NASA

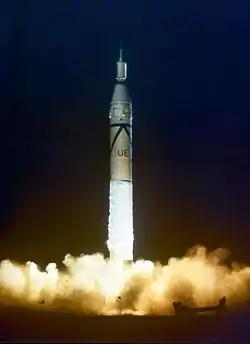
Launch of the Army Ballistic Missile Agency's Explorer 1, America's first satellite

The Soviet Union's launch of Sputnik 1 ushered in the Space Age and kicked off the Space Race. Despite NACA's early rocketry program, the responsibility for launching the first American satellite fell to the Naval Research Laboratory's Project Vanguard, whose operational issues ensured the Army Ballistic Missile Agency would launch Explorer 1, America's first satellite, on February 1, 1958.